Dharwar Craton

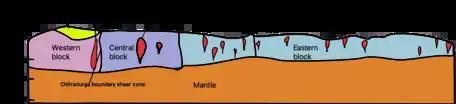
Simplified cross-section of the Dharwar Craton from SW to NE, showing the shear zone and the granitic intrusions. Modified from Jayananda et al., (2018).

TTG rocks are intrusive rocks with a granitic composition of quartz and feldspar but contain less potassium feldspar. In Archean craton, TTG rocks are usually present in batholiths formed by plate subduction and melting. Two kinds of gneisses can be found on the Dharwar Craton, which includes the typical TTG-type gneisses (i.e., traditional TTG with a major component of quartz and plagioclase) and the dark grey TTG banded gneisses (relatively more potassium feldspar than typical TTG gneisses):